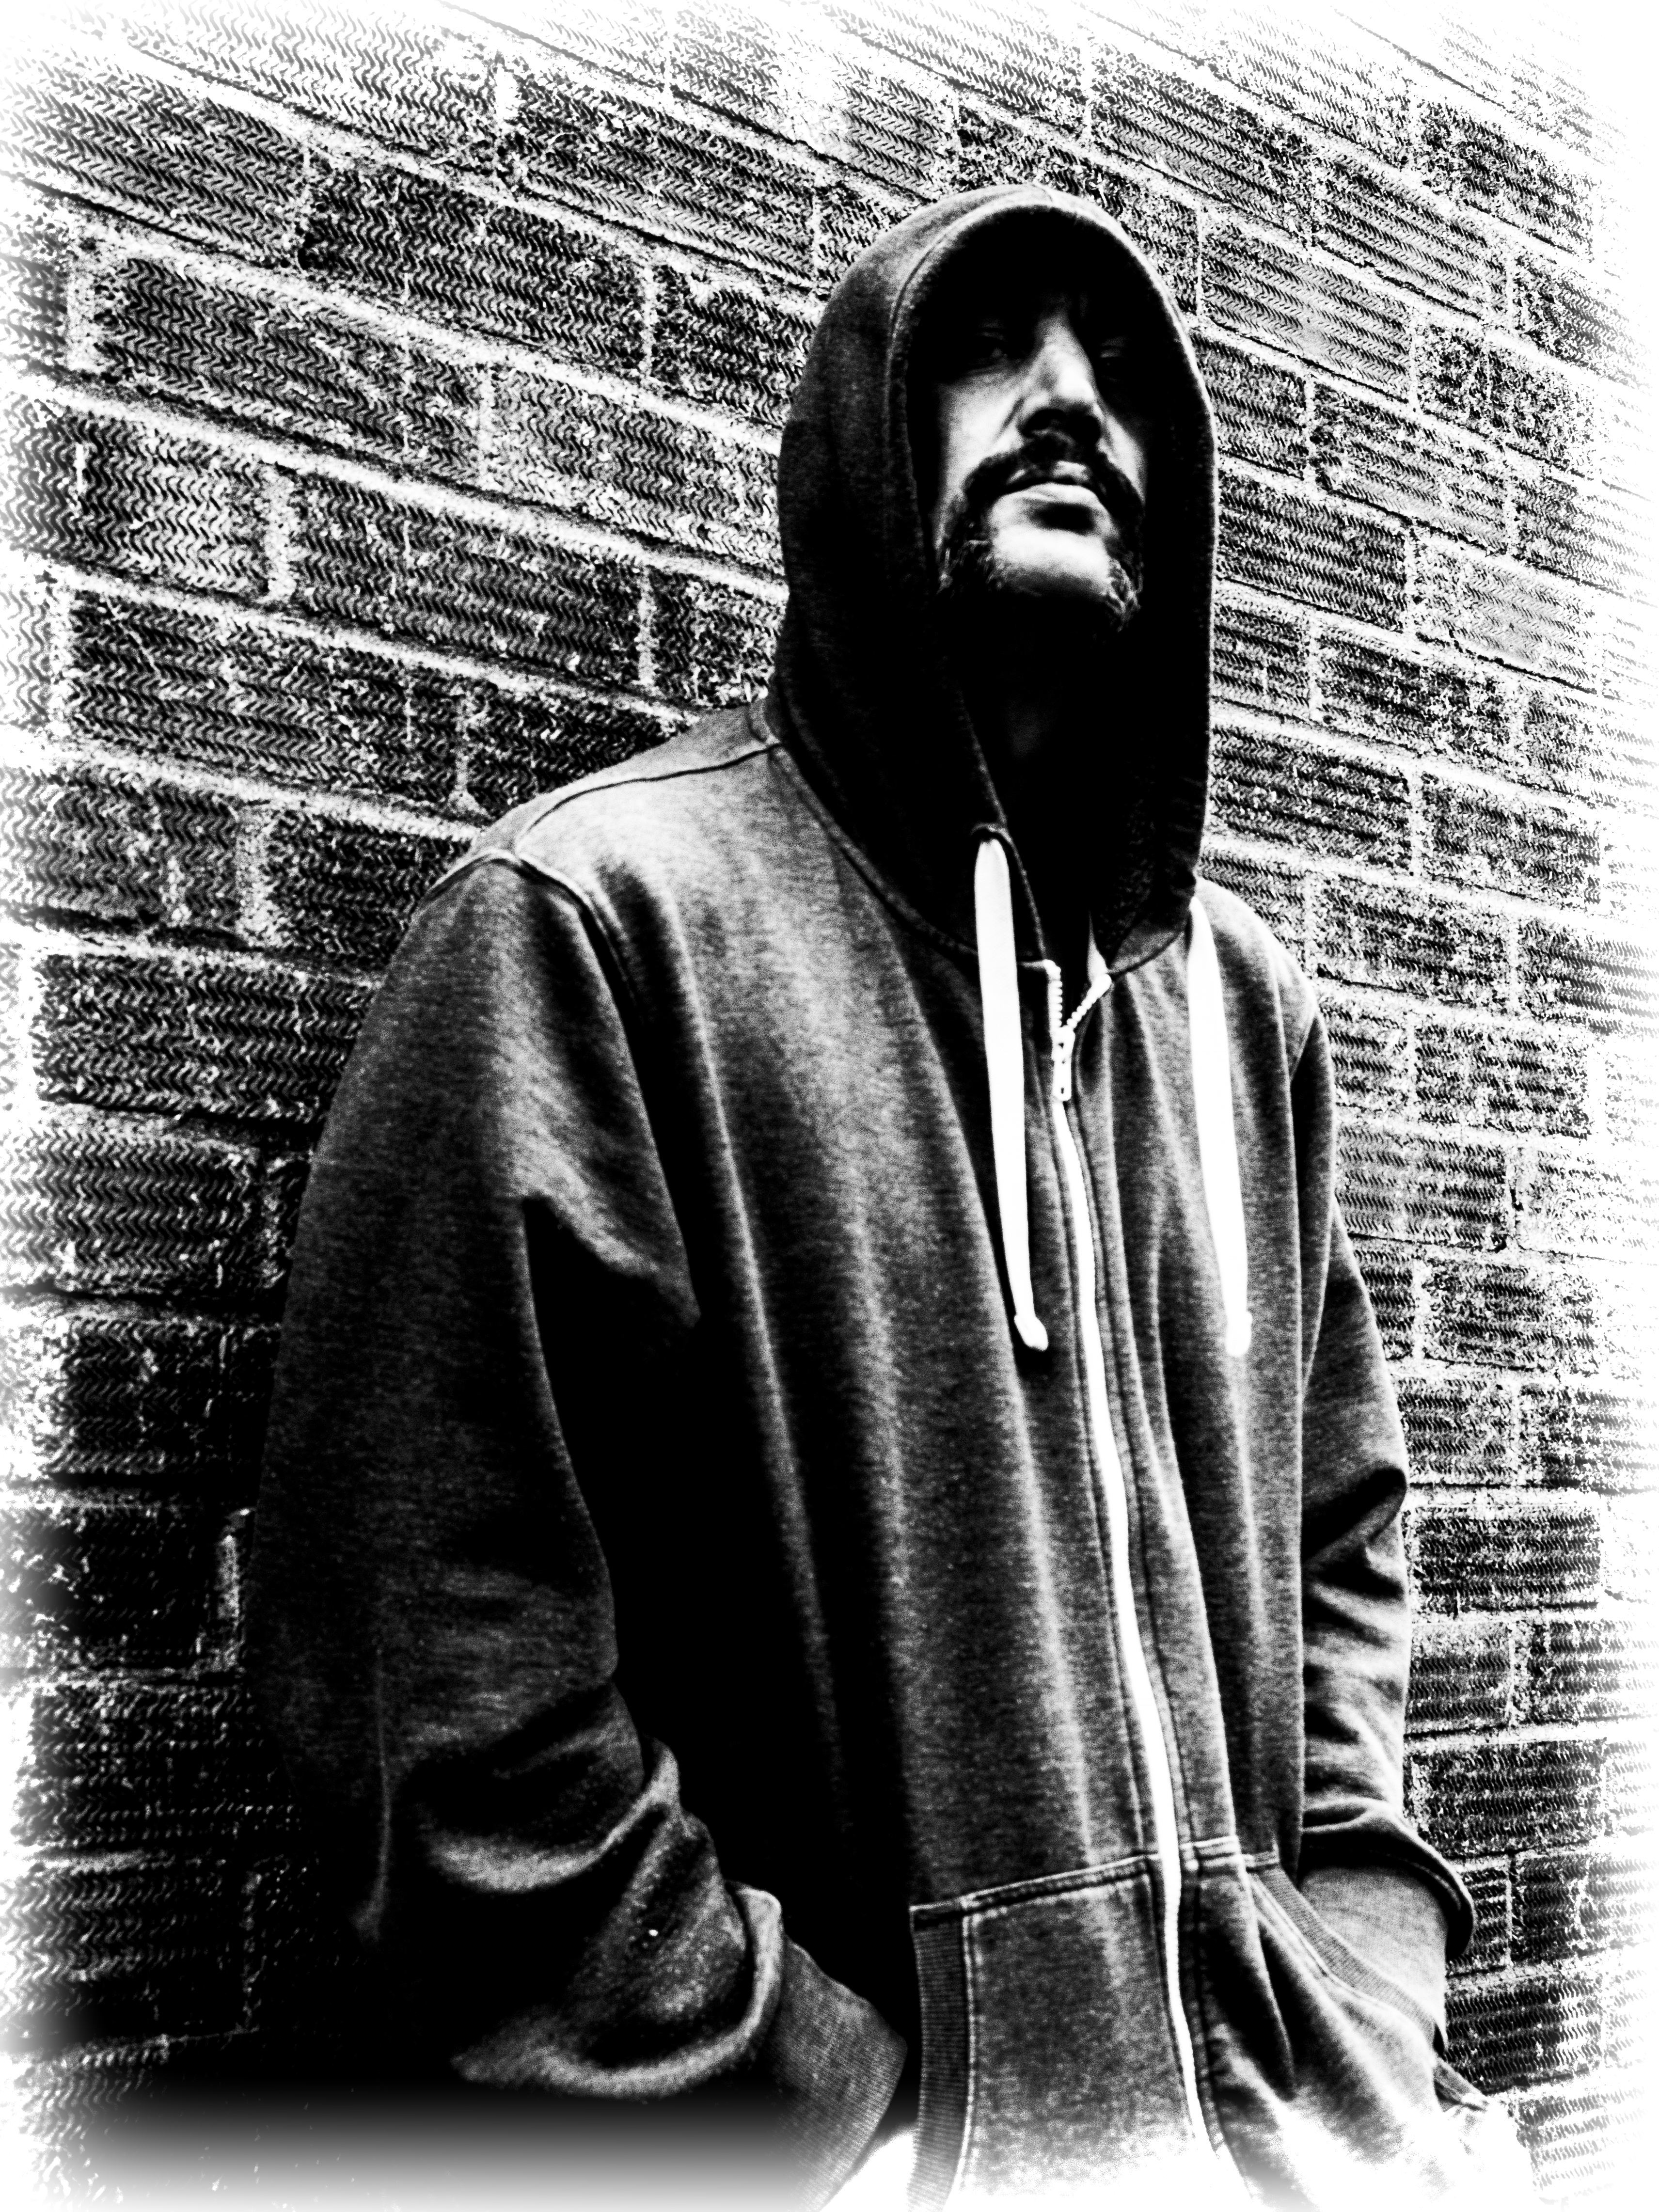
black and white, monochrome, uk, art, gentleman, sketch, drawing, illustration, peterborough, monochrome photography, album cover